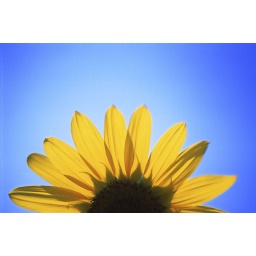
Top half of a sunflower against a blue sky.